Griko people

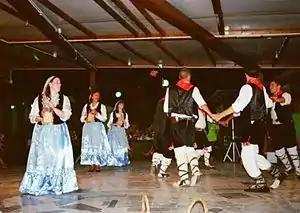
Griko people at a cultural event in Aspromonte, Calabria, Italy

The Griko people, also known as Grecanici in Calabria, are an ethnic Greek community of Southern Italy. They are found principally in the regions of Calabria and Apulia (peninsula of Salento). The Griko are believed to be remnants of the once large Ancient and Medieval Greek communities of Southern Italy (the ancient Magna Graecia region), although there is some dispute among scholars as to whether the Griko community is directly descended from Ancient Greeks, from more recent medieval migrations during the Byzantine period, or a combination of both.